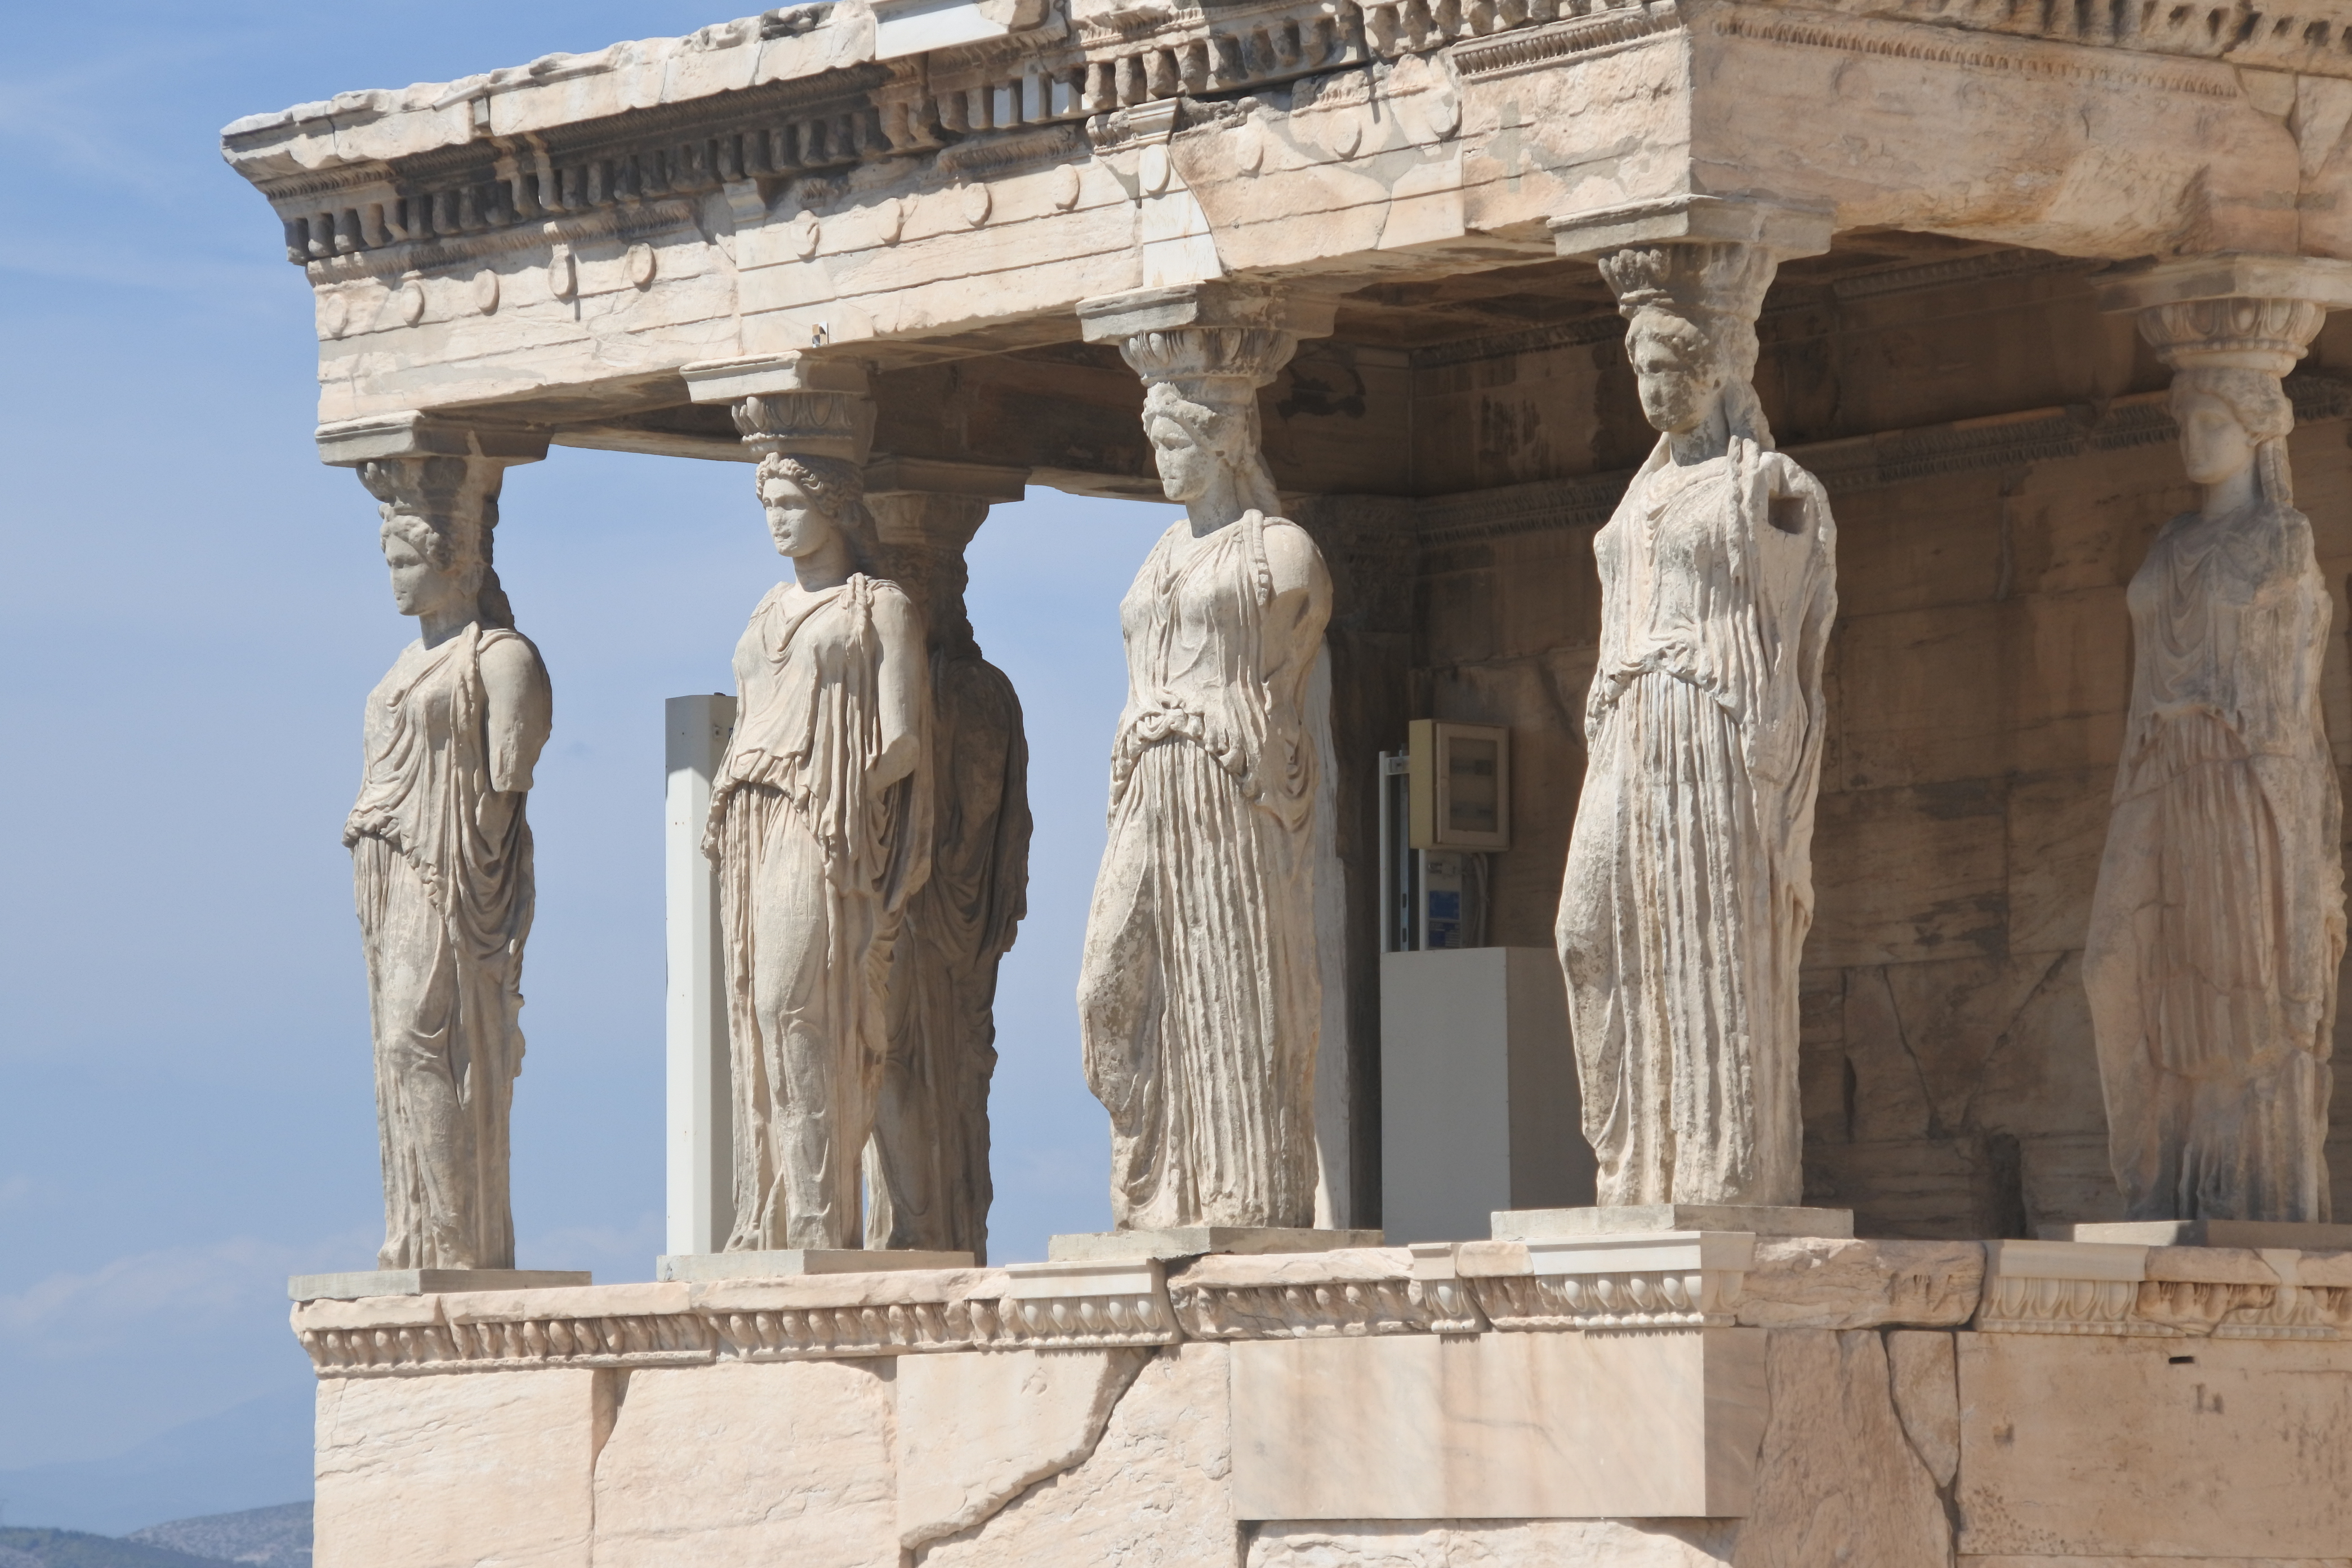
acropolis, athens, greece, ancient history, historic site, ancient roman architecture, landmark, ancient greek temple, column, mortuary temple, archaeological site, history, ruins, architecture, classical architecture, stone carving, egyptian temple, roman temple, monument, temple, building, unesco world heritage site, statue, tourist attraction, national historic landmark, rock, arch, classical sculpture